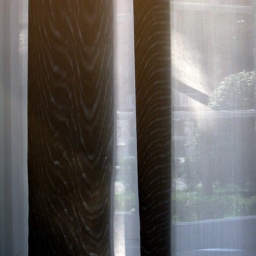
Genoa, Italy. Detail of a curtain covering a window in a gallery of Palazzo Bianco.